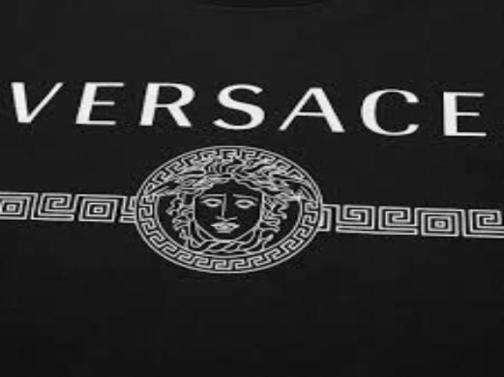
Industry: Clothes